Zion Lutheran Church (Baltimore)

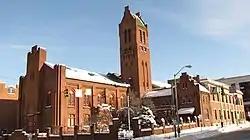
Zion Lutheran Church in 2009

Zion Lutheran Church, also known as the Zion Church of the City of Baltimore (formerly known as the German Lutheran Reformed Church), is a historic Evangelical Lutheran church located in downtown Baltimore, Maryland, United States, founded 1755.